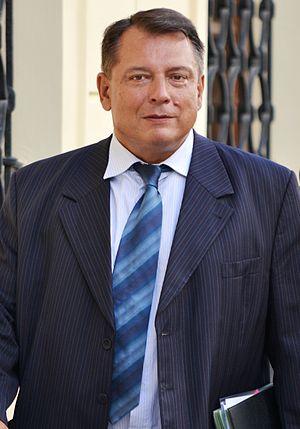
Le ministère du Développement régional de la République tchèque est le département ministériel tchèque chargé de la politique régionale, du logement, de l'aménagement du territoire et du tourisme.